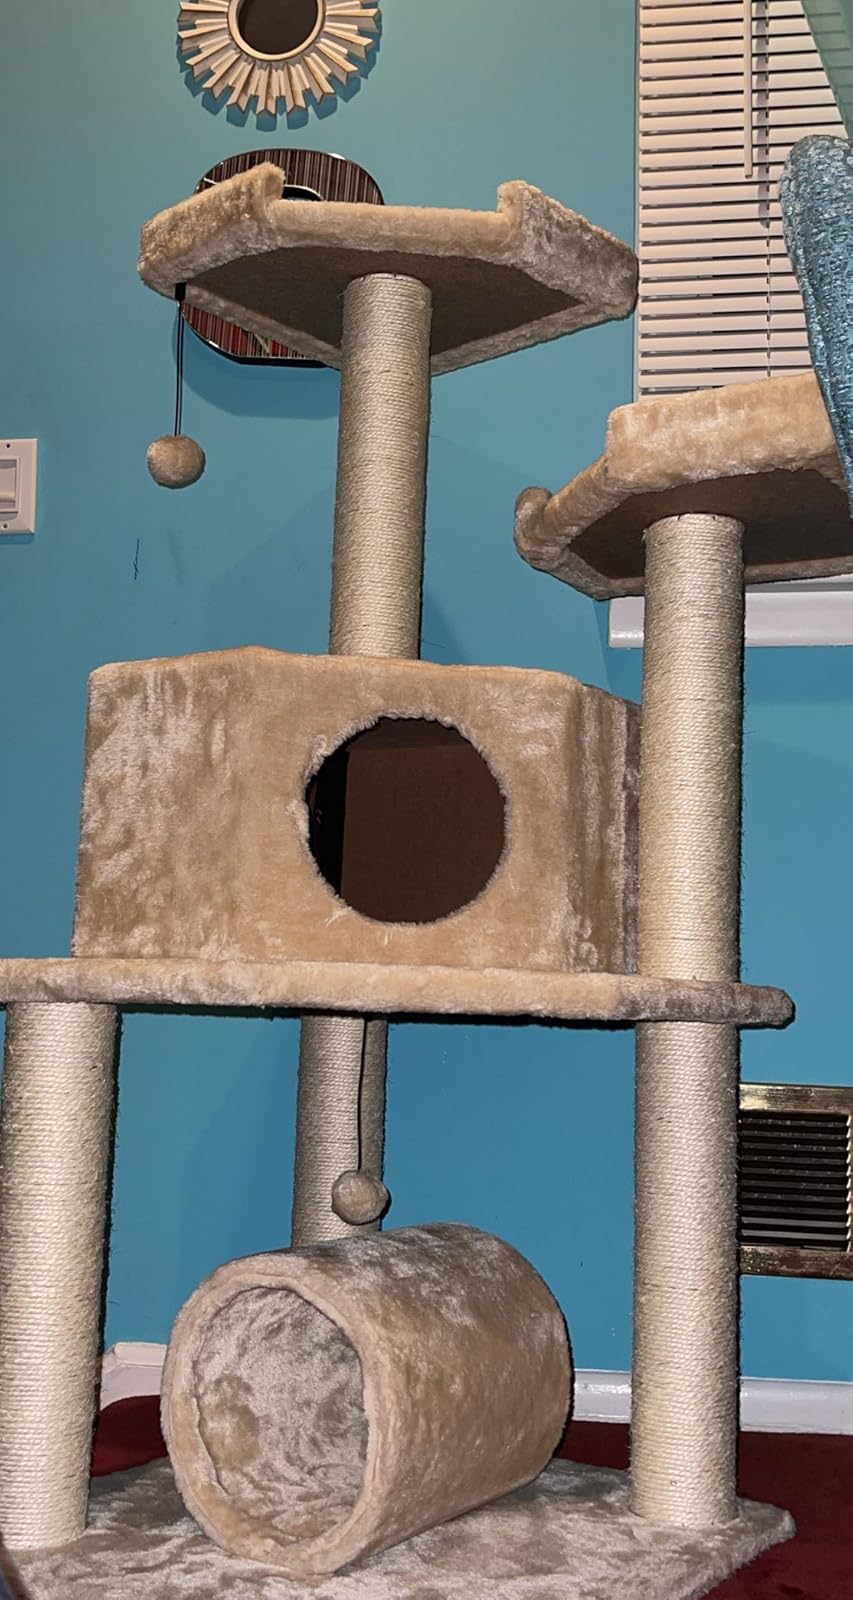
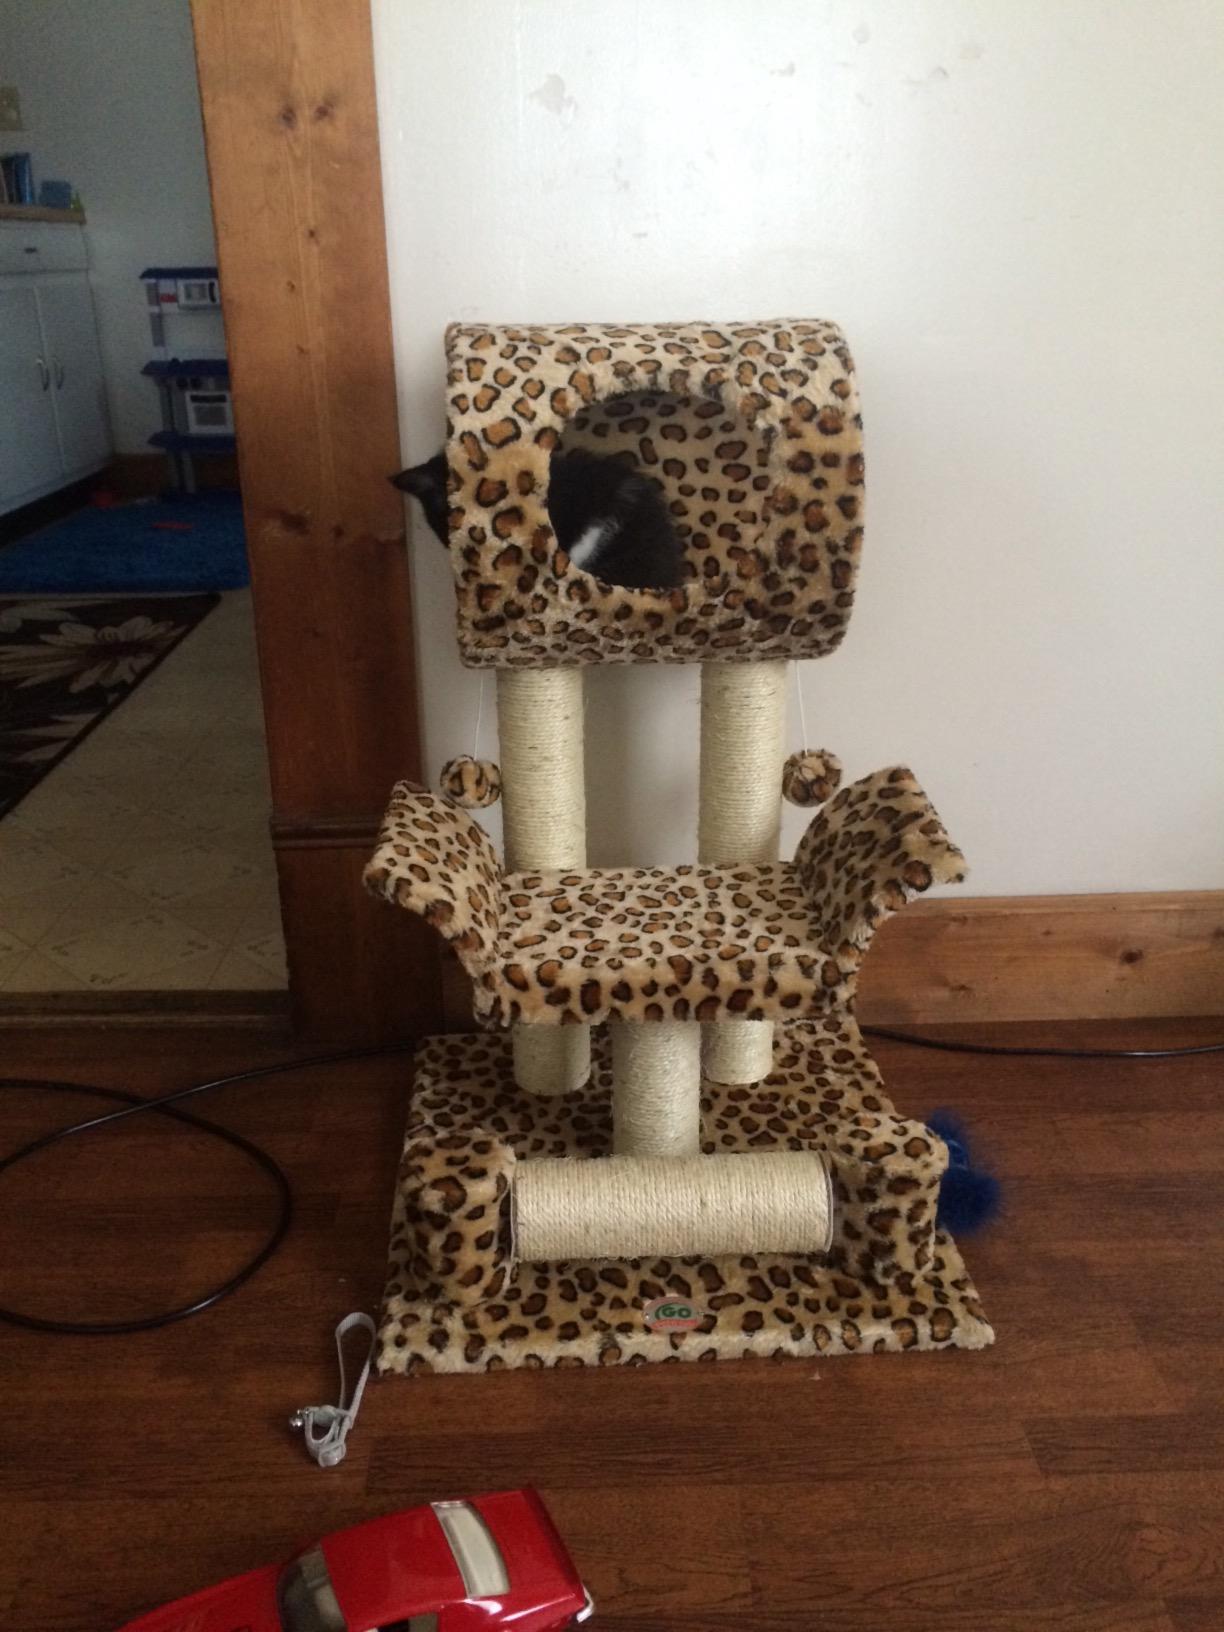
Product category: items_cat tree
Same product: no